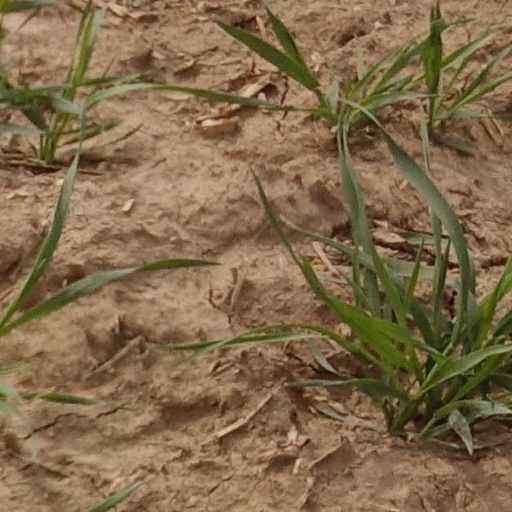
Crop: wheat